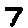
Label: 7